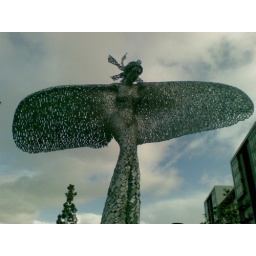
Supposedly reminiscent of a propellor, in view of the ship building history of the location (near Govan).